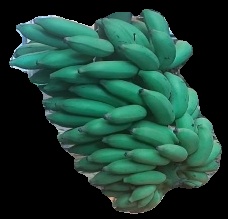
Variety: elakki-bale
Grade: grade2